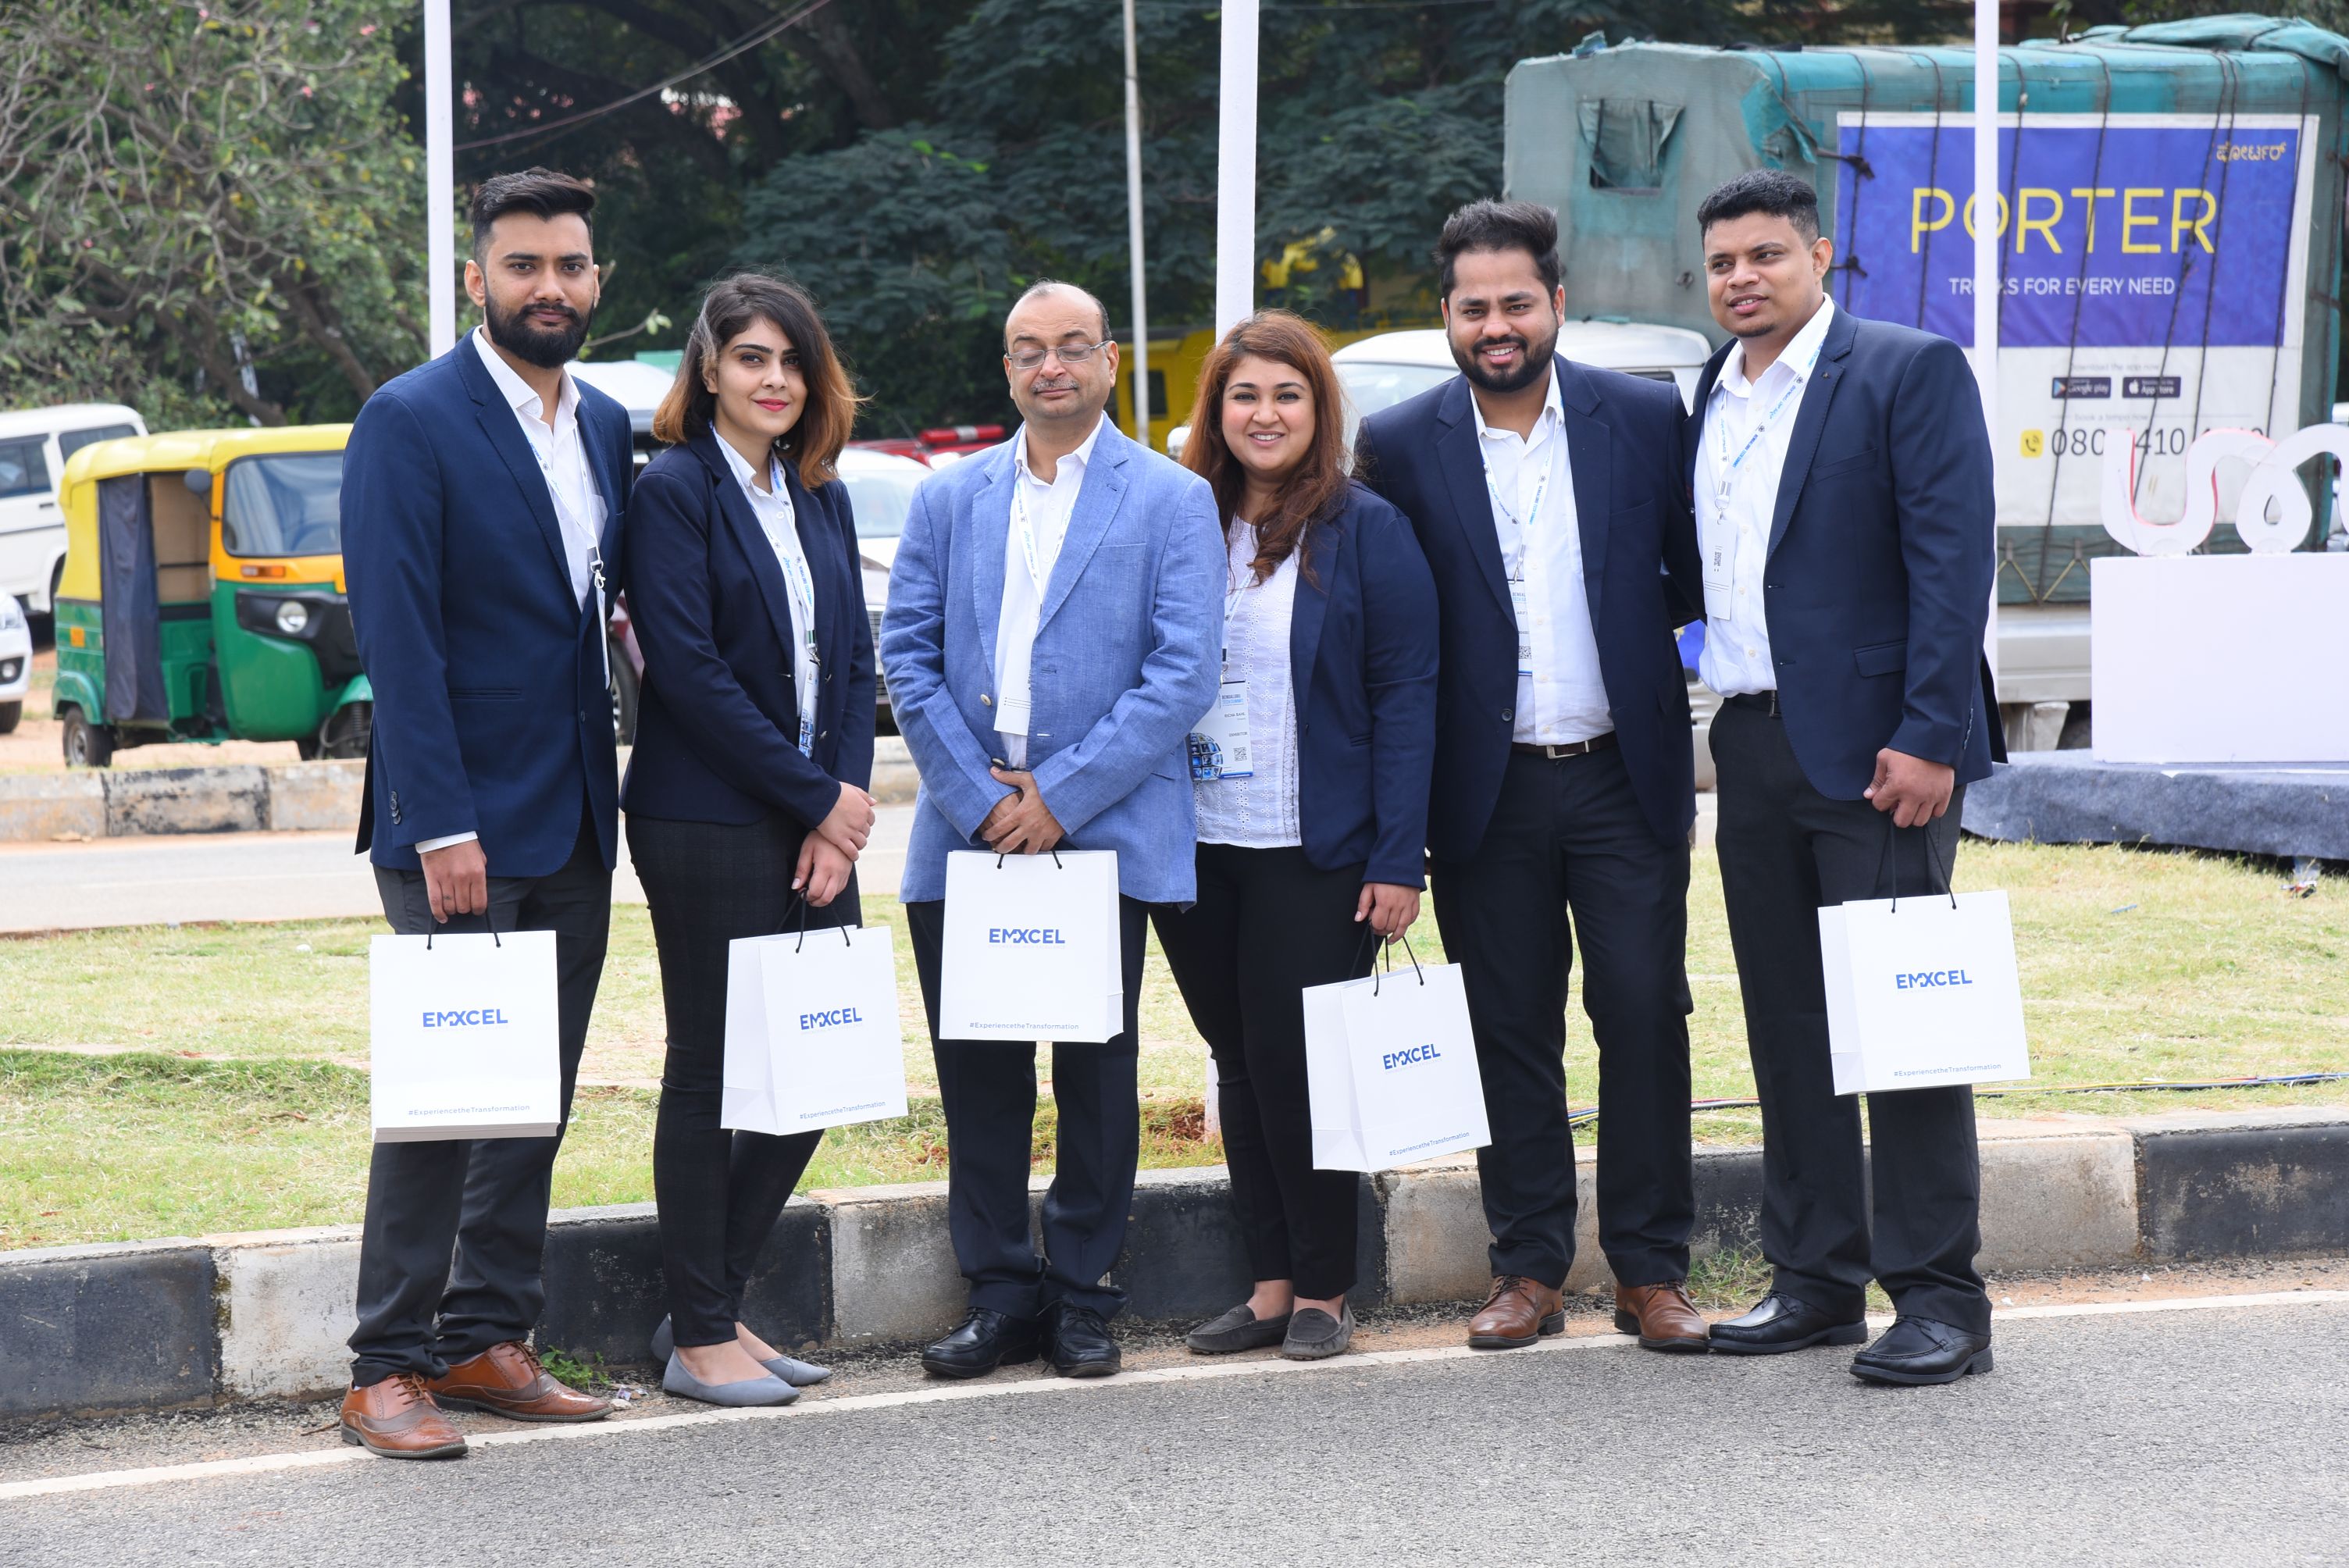
team, transport, community, event, white collar worker, uniform